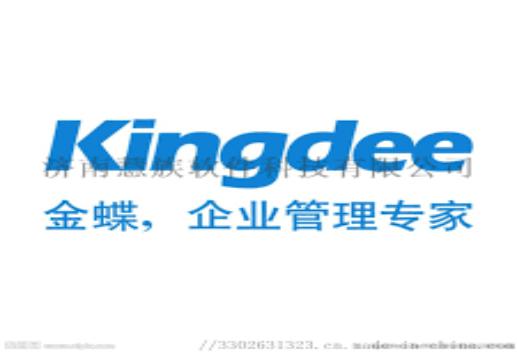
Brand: kingdee
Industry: Electronic